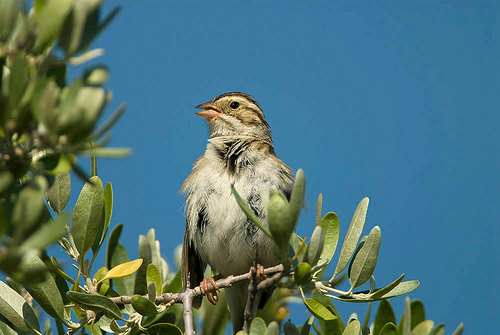
this small bird has a white body with a brown head, and the beak is short and slightly curved downwards
this bird has black eyes, brown crown, orange beak with black-orange feet and tarsus, white throat, along with whitish breast with black accents.
this bird is white with brown on its back and has a very short beak.
this small bird has an off white breast combined with darker brown wings,and a short orange beak.
this is a grey bird with a multicolored brown head and an orange bill.
a small bird with grey breast and belly, a black and grey throat, and a tan and cream colored face.
this bird has a white belly with a black and brown throat with a set of brown cheek patchs.
this bird has long stringy feathers, with a white belly and a yellow head.
the bird has some patches of black feathers on a mostly white breast and a very small pointed bill.
small bird has tan cheeks, light orange small beak, tan chest with a dark brown spot.
Species: Brewer Sparrow